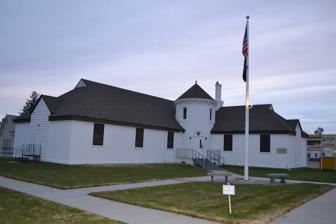
Building: Nampa American Legion Chateau
Country: United States of America
Year built: 1931
United States historic place Nampa American Legion Chateau U.S. National Register of Historic Places Show map of Idaho Show map of the United States Location 1508 2nd St., S., Nampa, Idaho Coordinates 43°34′34″N 116°33′22″W / 43.57611°N 116.55611°W / 43.57611; -116.55611 Area less than one acre Built 1931 Architect Tourtellotte & Hummel MPS Tourtellotte and Hummel Architecture TR NRHP reference No. 82000326 Added to NRHP November 17, 1982 The Nampa American Legion Chateau at 1508 2nd St., S., in Nampa, Idaho , is listed on the National Register of Historic Places .  It was designed by Tourtellotte & Hummel in 1931. It was listed on the National Register of Historic Places in 1982. It is a "fanciful" and "picturesque" design.  The building is one-story and arranged in an L-shape. References